Iaitō

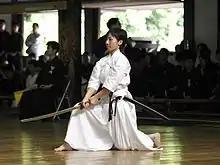
Japanese girl practicing iaido. The iaitō shown in this photograph was custom made according to the weight and size of the student. The blade is made of aluminum alloy, and for the student's safety, lacks a sharp edge.

Most iaitō are made of an aluminium-zinc alloy which is cheaper and lighter than steel. This use of alloy and a blunt edge also circumvents Japanese legal restrictions on the manufacture of swords made of ferrous metals. As such, Japanese-made iaitō are intended as practice weapons and are not suited for any type of contact. The best alloy blades are rather faithful reproductions of real swords with authentic weight and shape along with similarly high-quality finish and fittings. Iaitō may even have a mock . The average weight for a real is generally without the scabbard while a typical alloy iaitō is roughly . Some steel iaitō are also constructed and can weigh around for a blade.